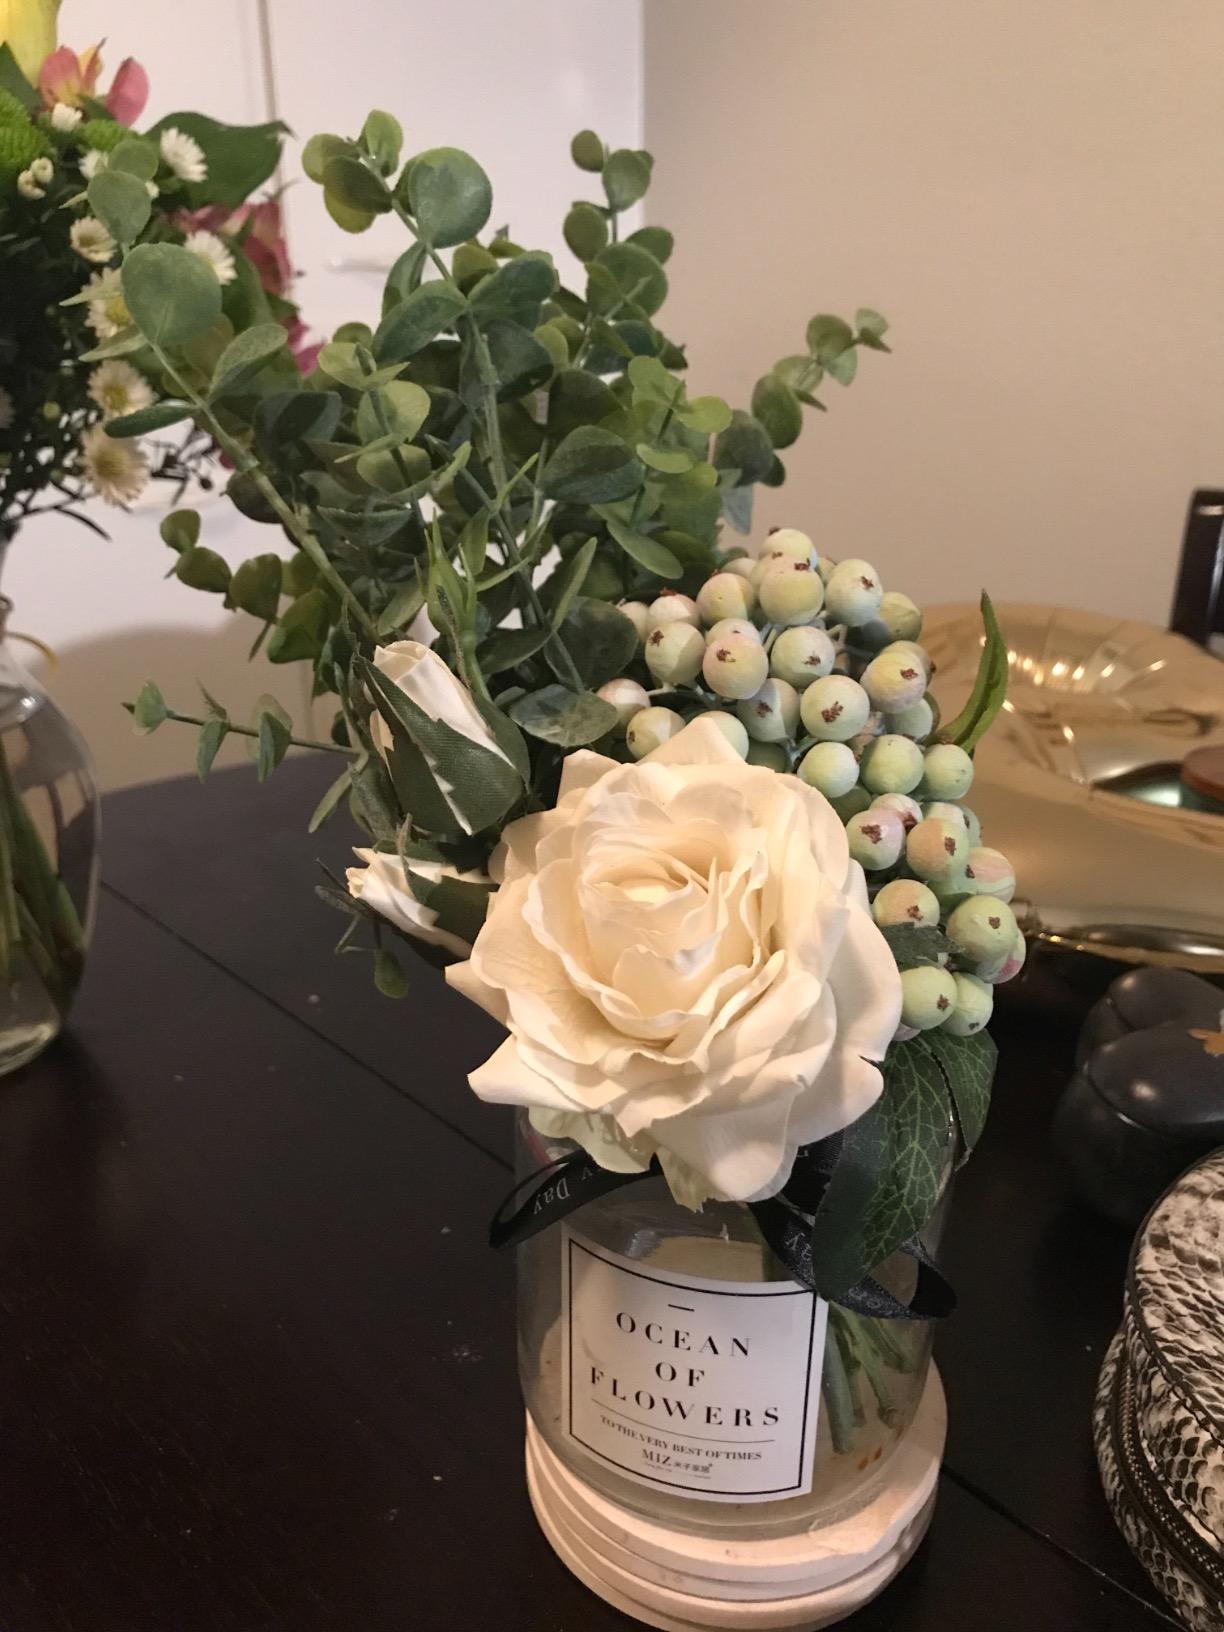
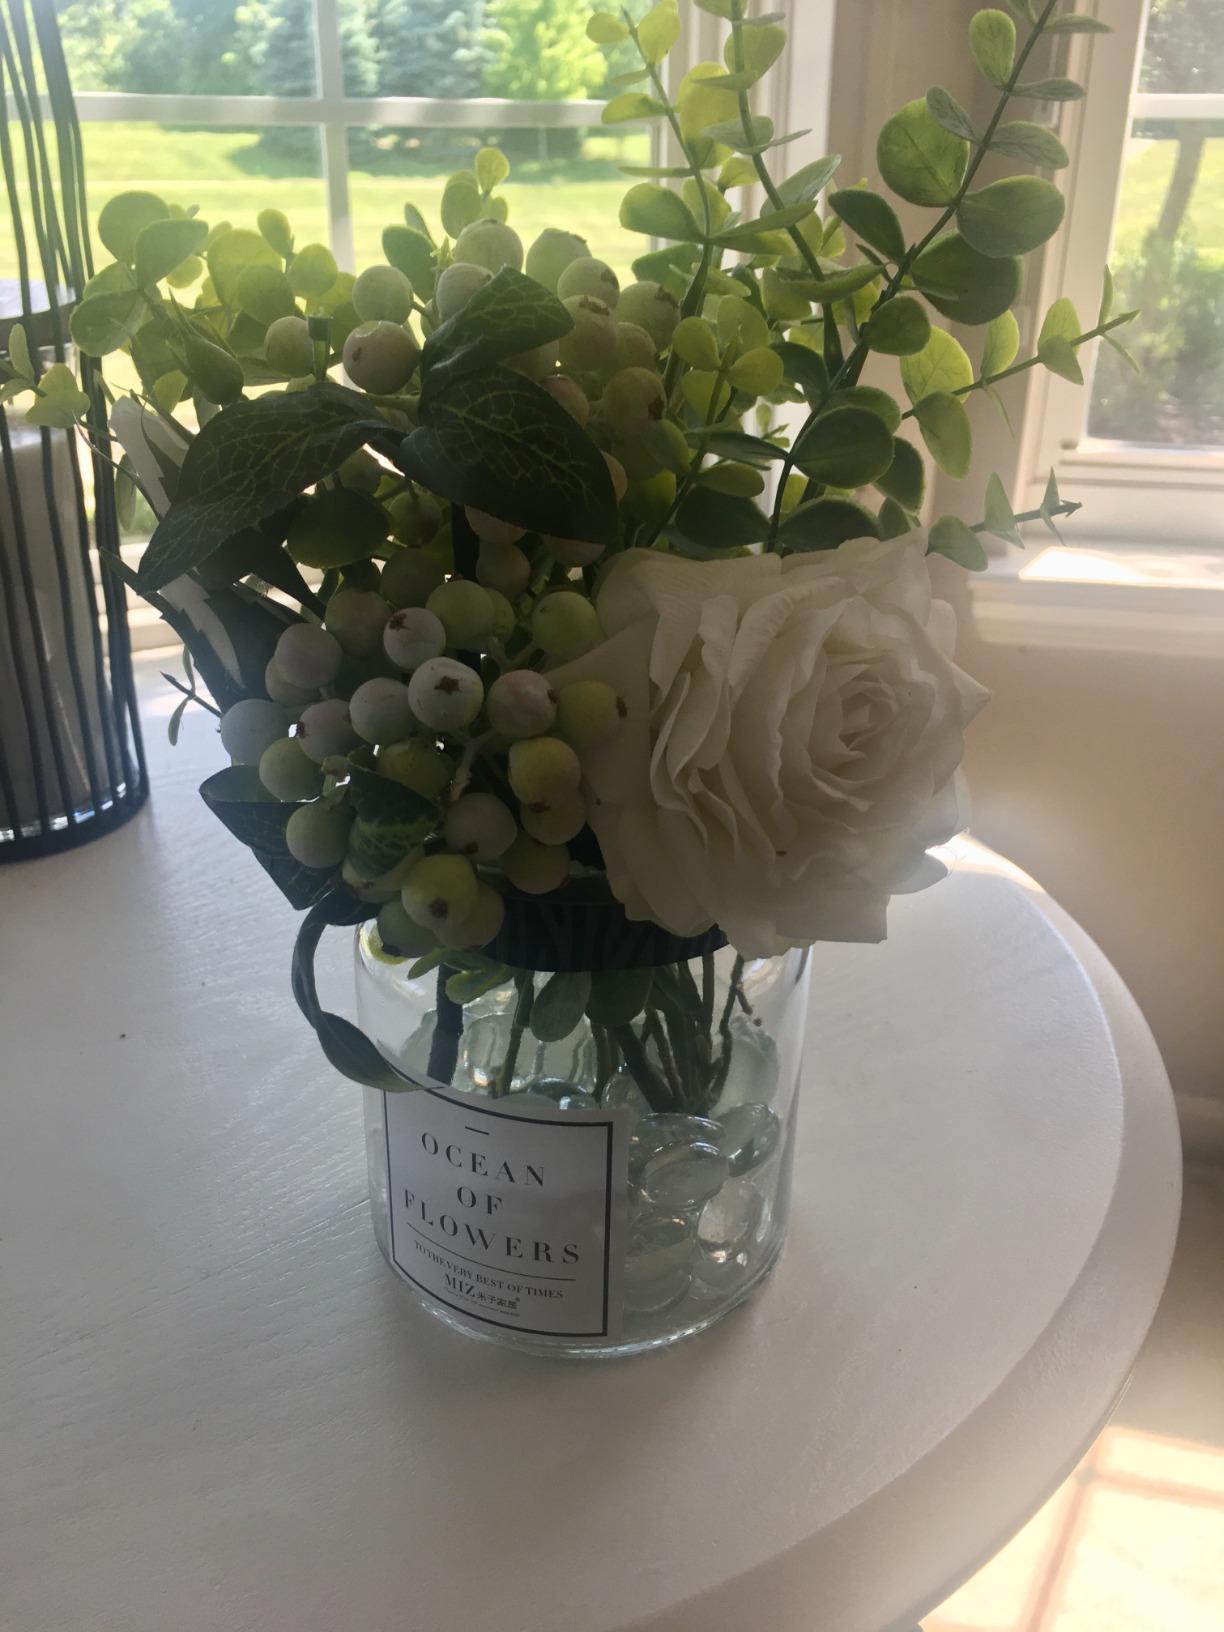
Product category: vase
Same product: yes